John Mullan (road builder)

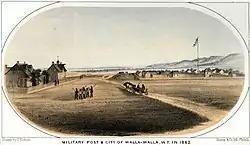
Fort Walla Walla and the town of Walla Walla in 1862.

Representative James Mitchell Ashley was chair of the House Committee on Territories, and an advocate of geometric (e.g., square) borders for western states. Ashley quite naturally sought out Mullan as an expert on the region, seeking his advice on how to reorganize the Washington Territory. In mid-December 1862, Mullan drew a proposed territorial border that included present-day Washington state, the Idaho panhandle, and western Montana. Another new territory, which Mullan titled "Montana", awkwardly consisted of southern Idaho and eastern Montana.